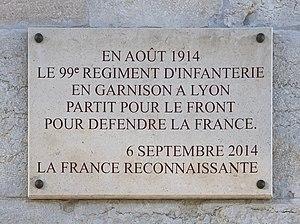
Plaque à l'entrée du Parc Blandan. &#32
Le 99ᵉ régiment d'infanterie est un régiment d'infanterie de l'Armée de terre française, à double héritage, créé sous la Révolution à partir du régiment Royal-Deux-Ponts, un régiment français d'Ancien Régime, et du 24ᵉ régiment d'infanterie légère créé à partir de la 24ᵉ demi-brigade légère de deuxième formation.